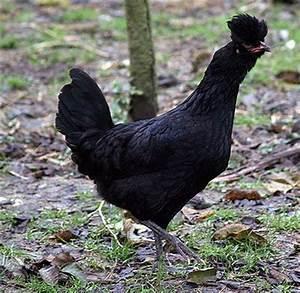
chicken